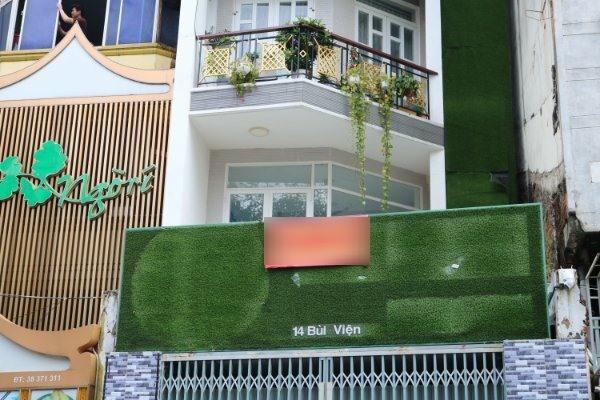
có một tấm bảng màu xanh ở mặt trước của ngôi nhà